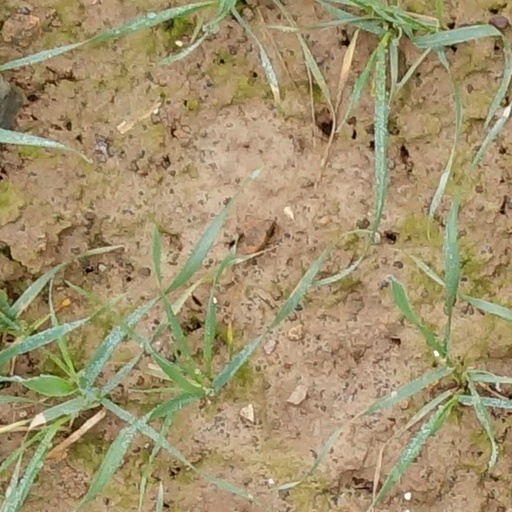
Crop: wheat